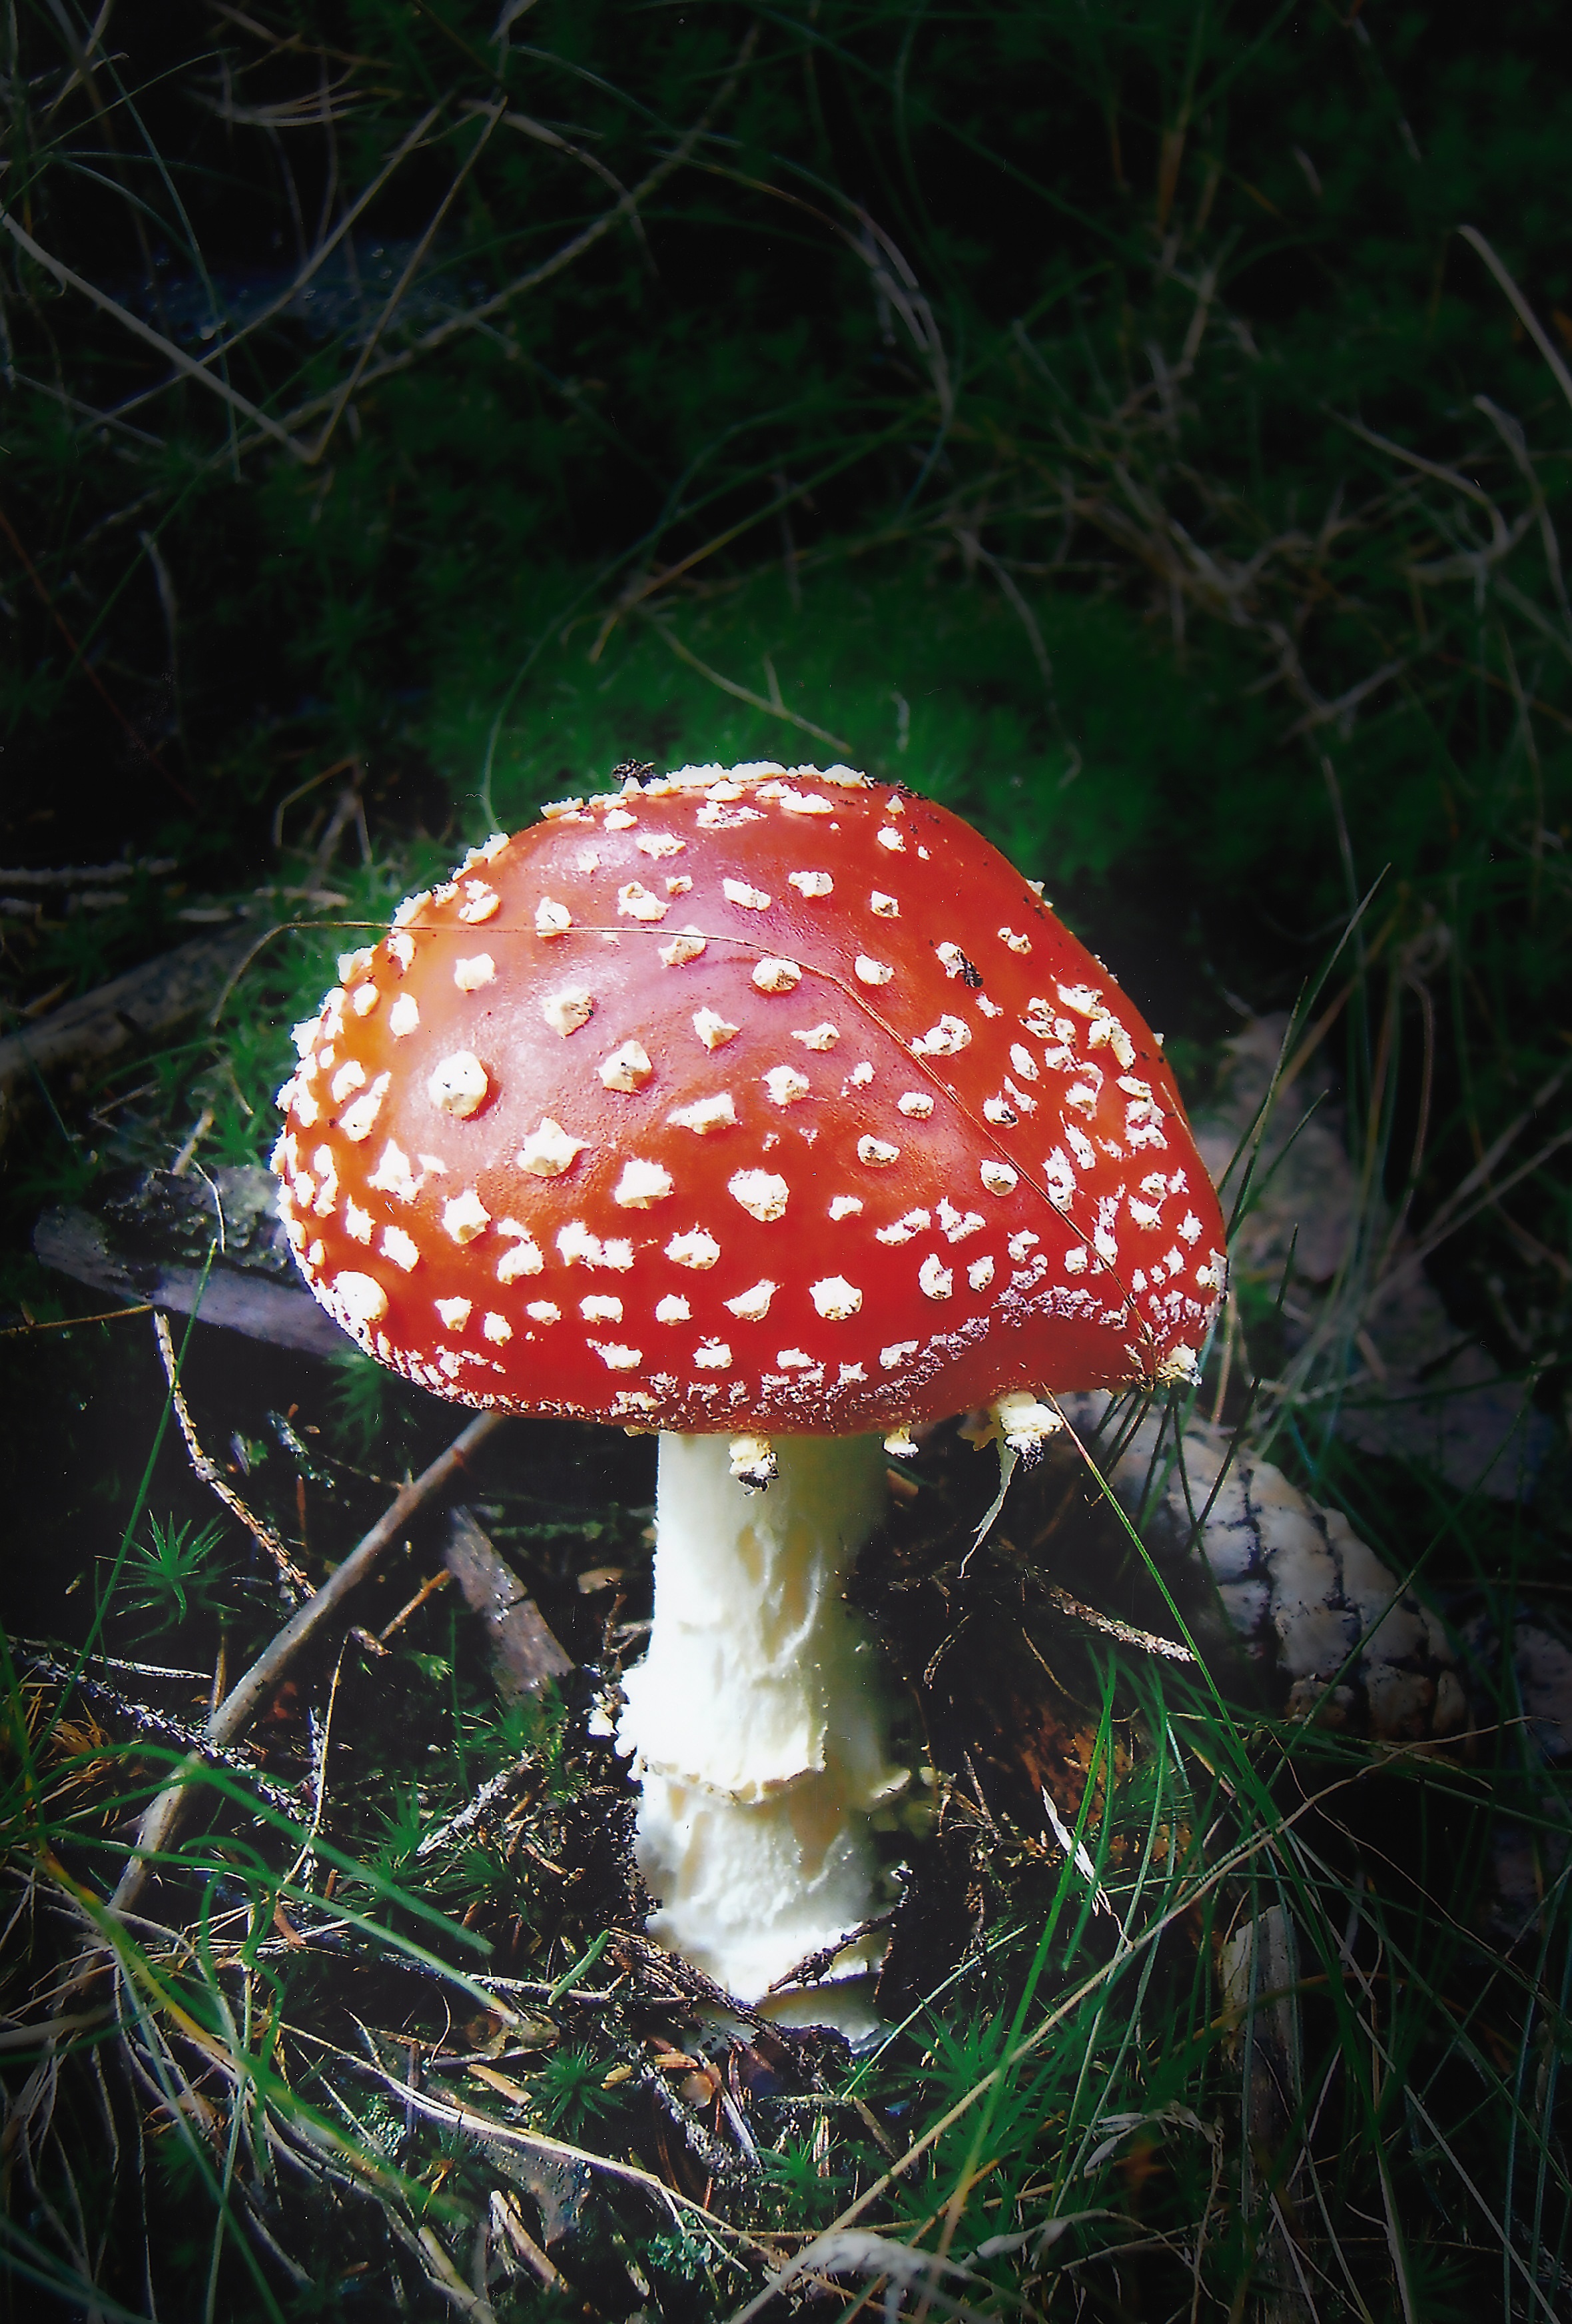
nature, forest, raindrop, autumn, mushroom, fungus, spotted, fly agaric, toxic, agaric, bottom, lamellar, forest plant, screen fungus, edible mushroom, medicinal mushroom, penny bun